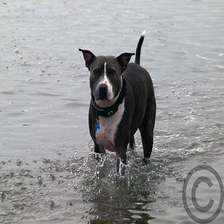
Species: dog
Breed: staffordshire bull terrier